Gradient network

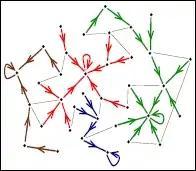
An example of a gradient network.

Let us also consider a scalar field, "h" = {"h", .., "h"} defined on the set of nodes V, so that every node i has a scalar value "h" associated to it.